Ocuiltec language

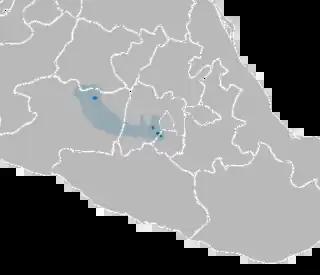
Matlatzinca-Atzinca-Pirinda languages. Extension at the beginning of 20th century and earlier extension in 16th century

Ocuiltec, also known as Tlahuica and Atzingo Matlatzinca, is a moribund language of Central Mexico closely related to Matlatzinca and Pirinda.